In the Name of the King 2: Two Worlds

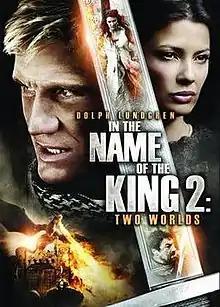
Film poster

In the Name of the King 2: Two Worlds (also known as In the Name of the King 2 and In the Name of the King: Two Worlds) is a 2011 fantasy adventure film directed by Uwe Boll. The film stars Dolph Lundgren, Natassia Malthe and Lochlyn Munro. It is the sequel to the 2007's "In the Name of the King: A Dungeon Siege Tale" starring Jason Statham. The film was released on DVD and Blu-ray in the United States and Canada on December 27, 2011. The German Blu-Ray release included its 3D version.